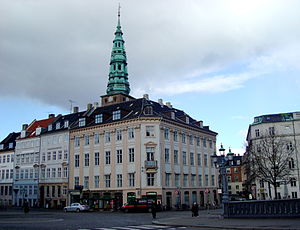
Andreas Hallander / Værker (alle i København)
Højbro Plads 19-21
Andreas Hallander var en dansk stadshauptmand og arkitekt, der har sat et stort aftryk på Københavns bygningsmasse. Sammen med bl.a. Johan Martin Quists værker er Hallanders bygninger i Middelalderbyen er den dag i dag med til at fastholde billedet af guldalderens bykerne med klassicistiske borgerhuse.